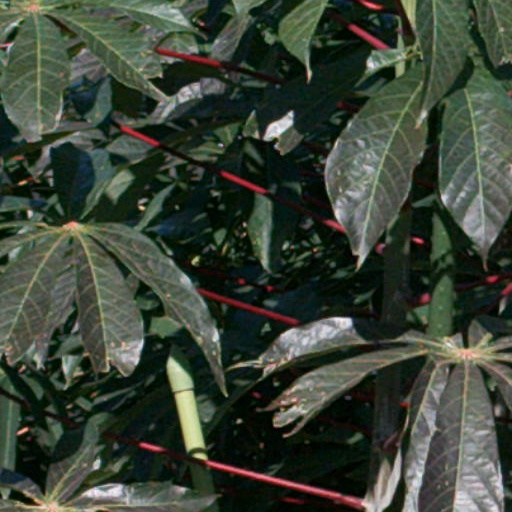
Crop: cassava